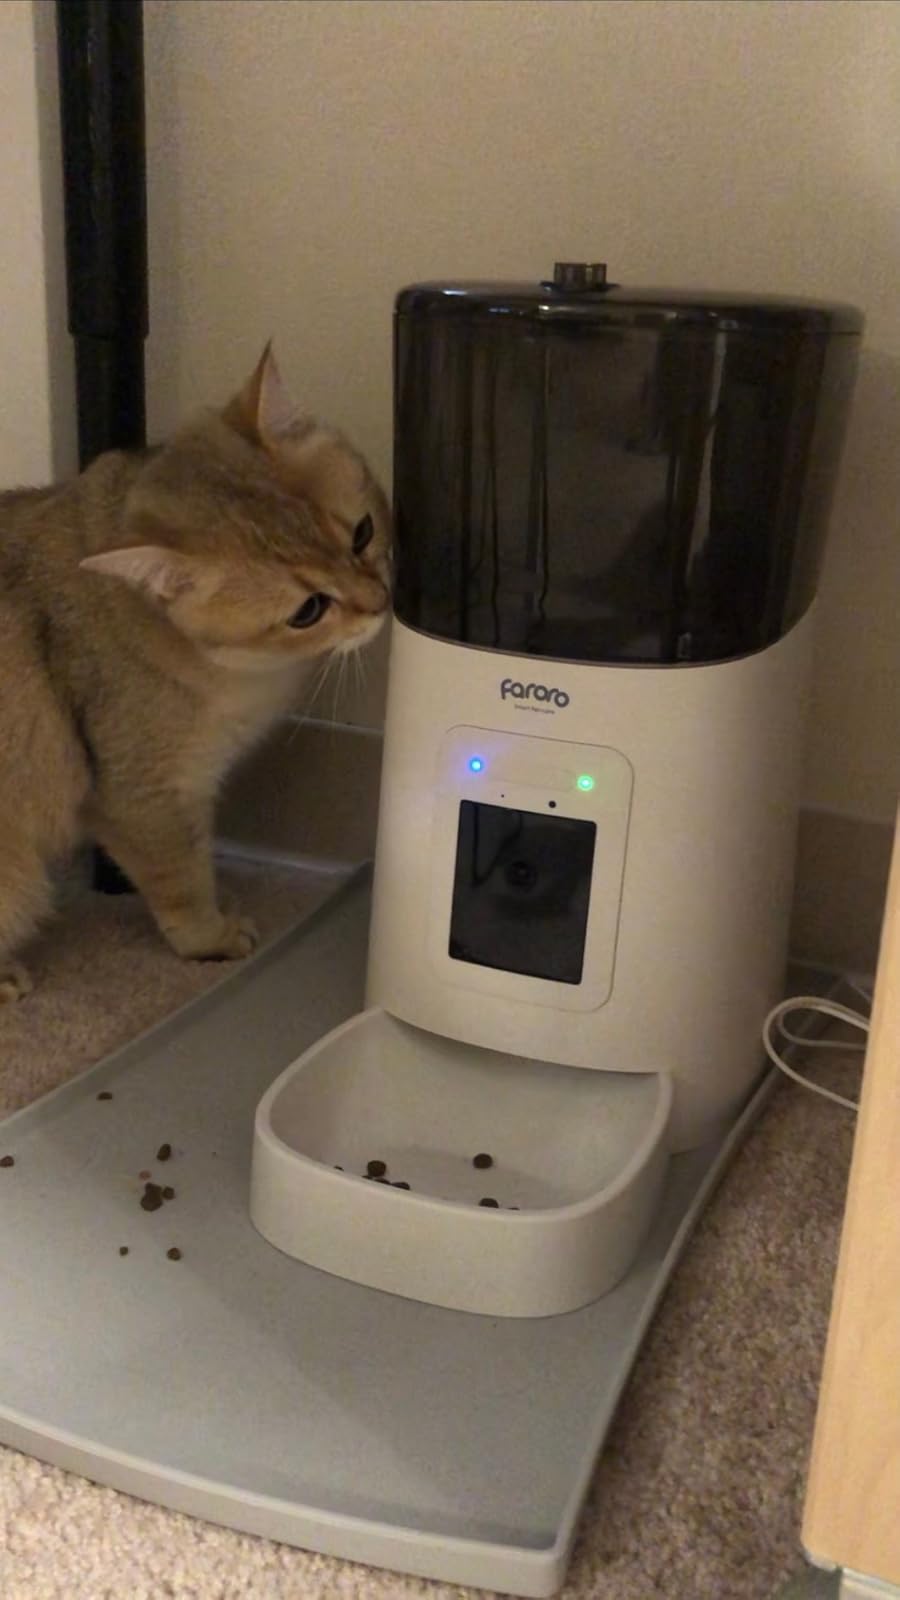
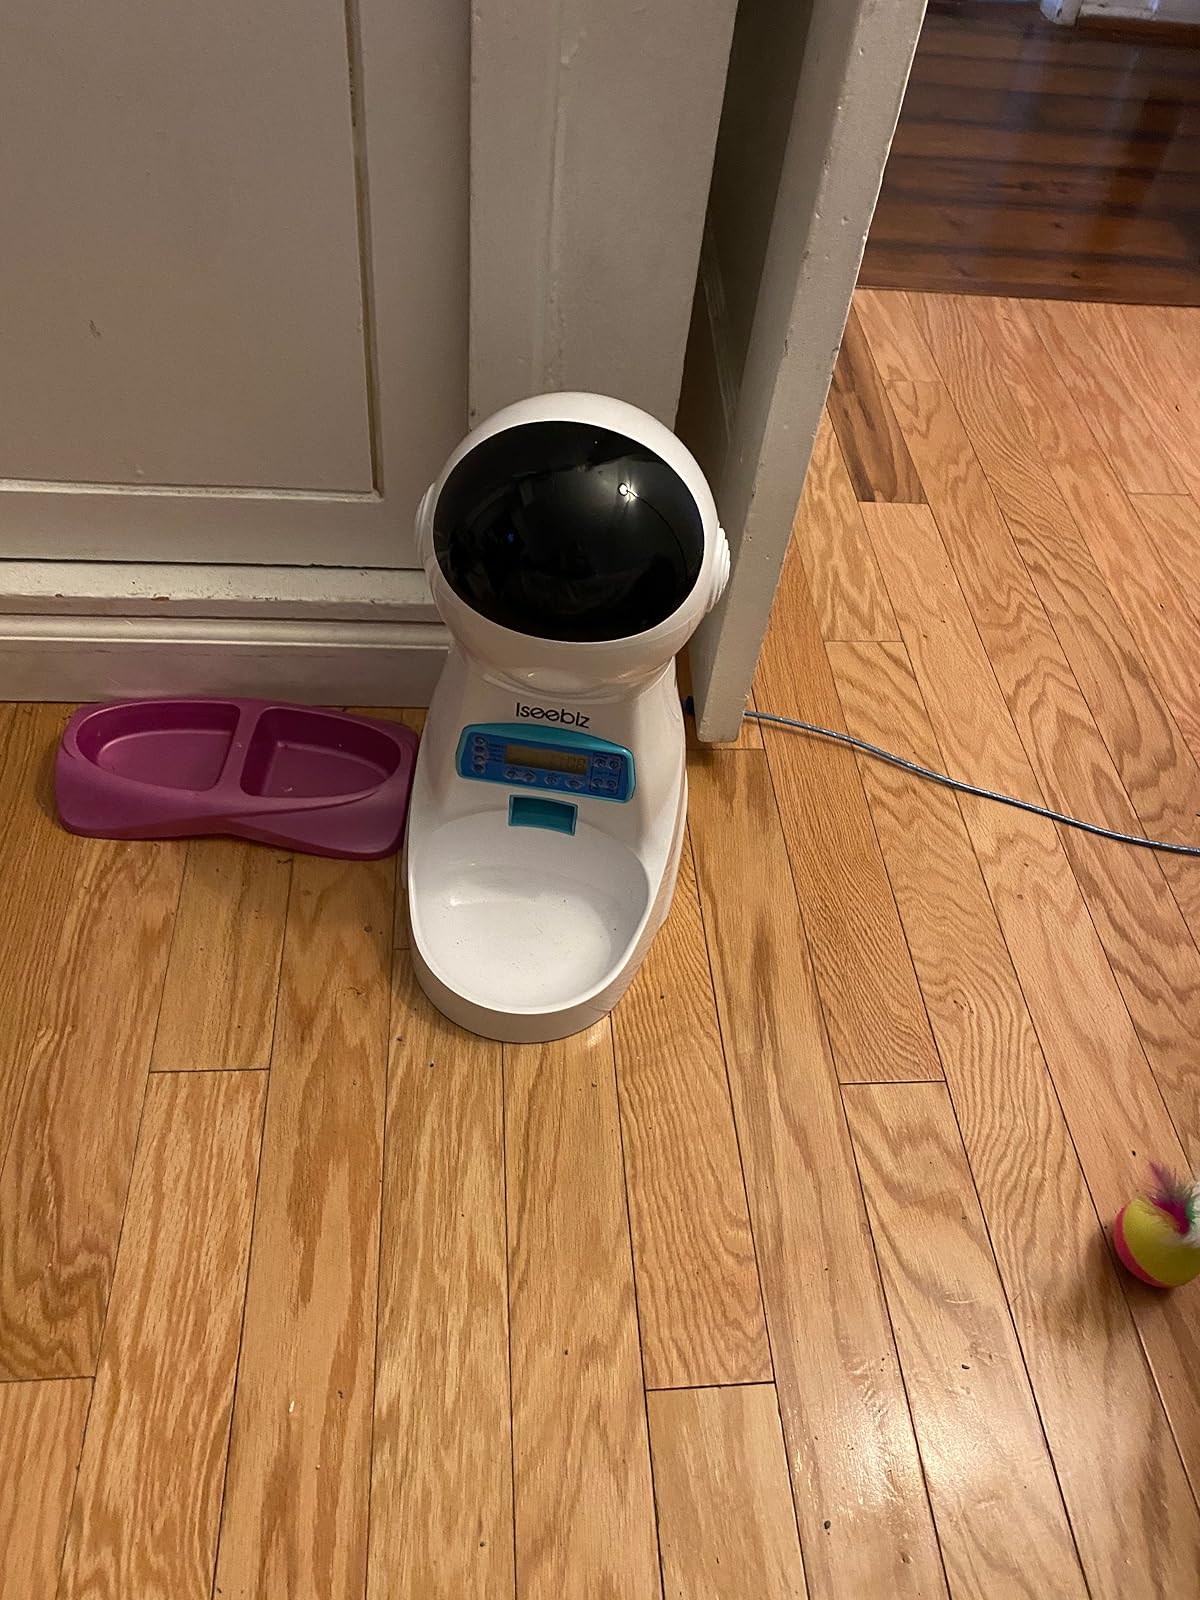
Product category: items_feeder
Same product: no